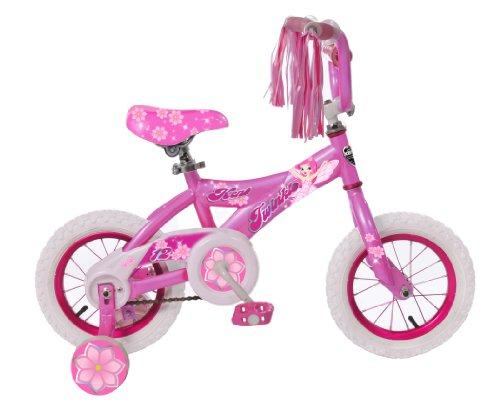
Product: Kent Twinkle Girls' Bike, 12-Inch
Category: Sports & Outdoors | Outdoor Recreation | Cycling | Kids' Bikes & Accessories | Kids' Bikes
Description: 12" Wheels and Training Wheels.
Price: $84.99
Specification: Product Dimensions:         31 x 17 x 8 inches ; 25.8 pounds    |Shipping Weight: 25.8 pounds (View shipping rates and policies)|Domestic Shipping: Item can be shipped within U.S.|International Shipping: This item can be shipped to select countries outside of the U.S.  Learn More|ASIN: B008B2NFCE|Item model number: 21225|    #419    in Kids' Bicycles